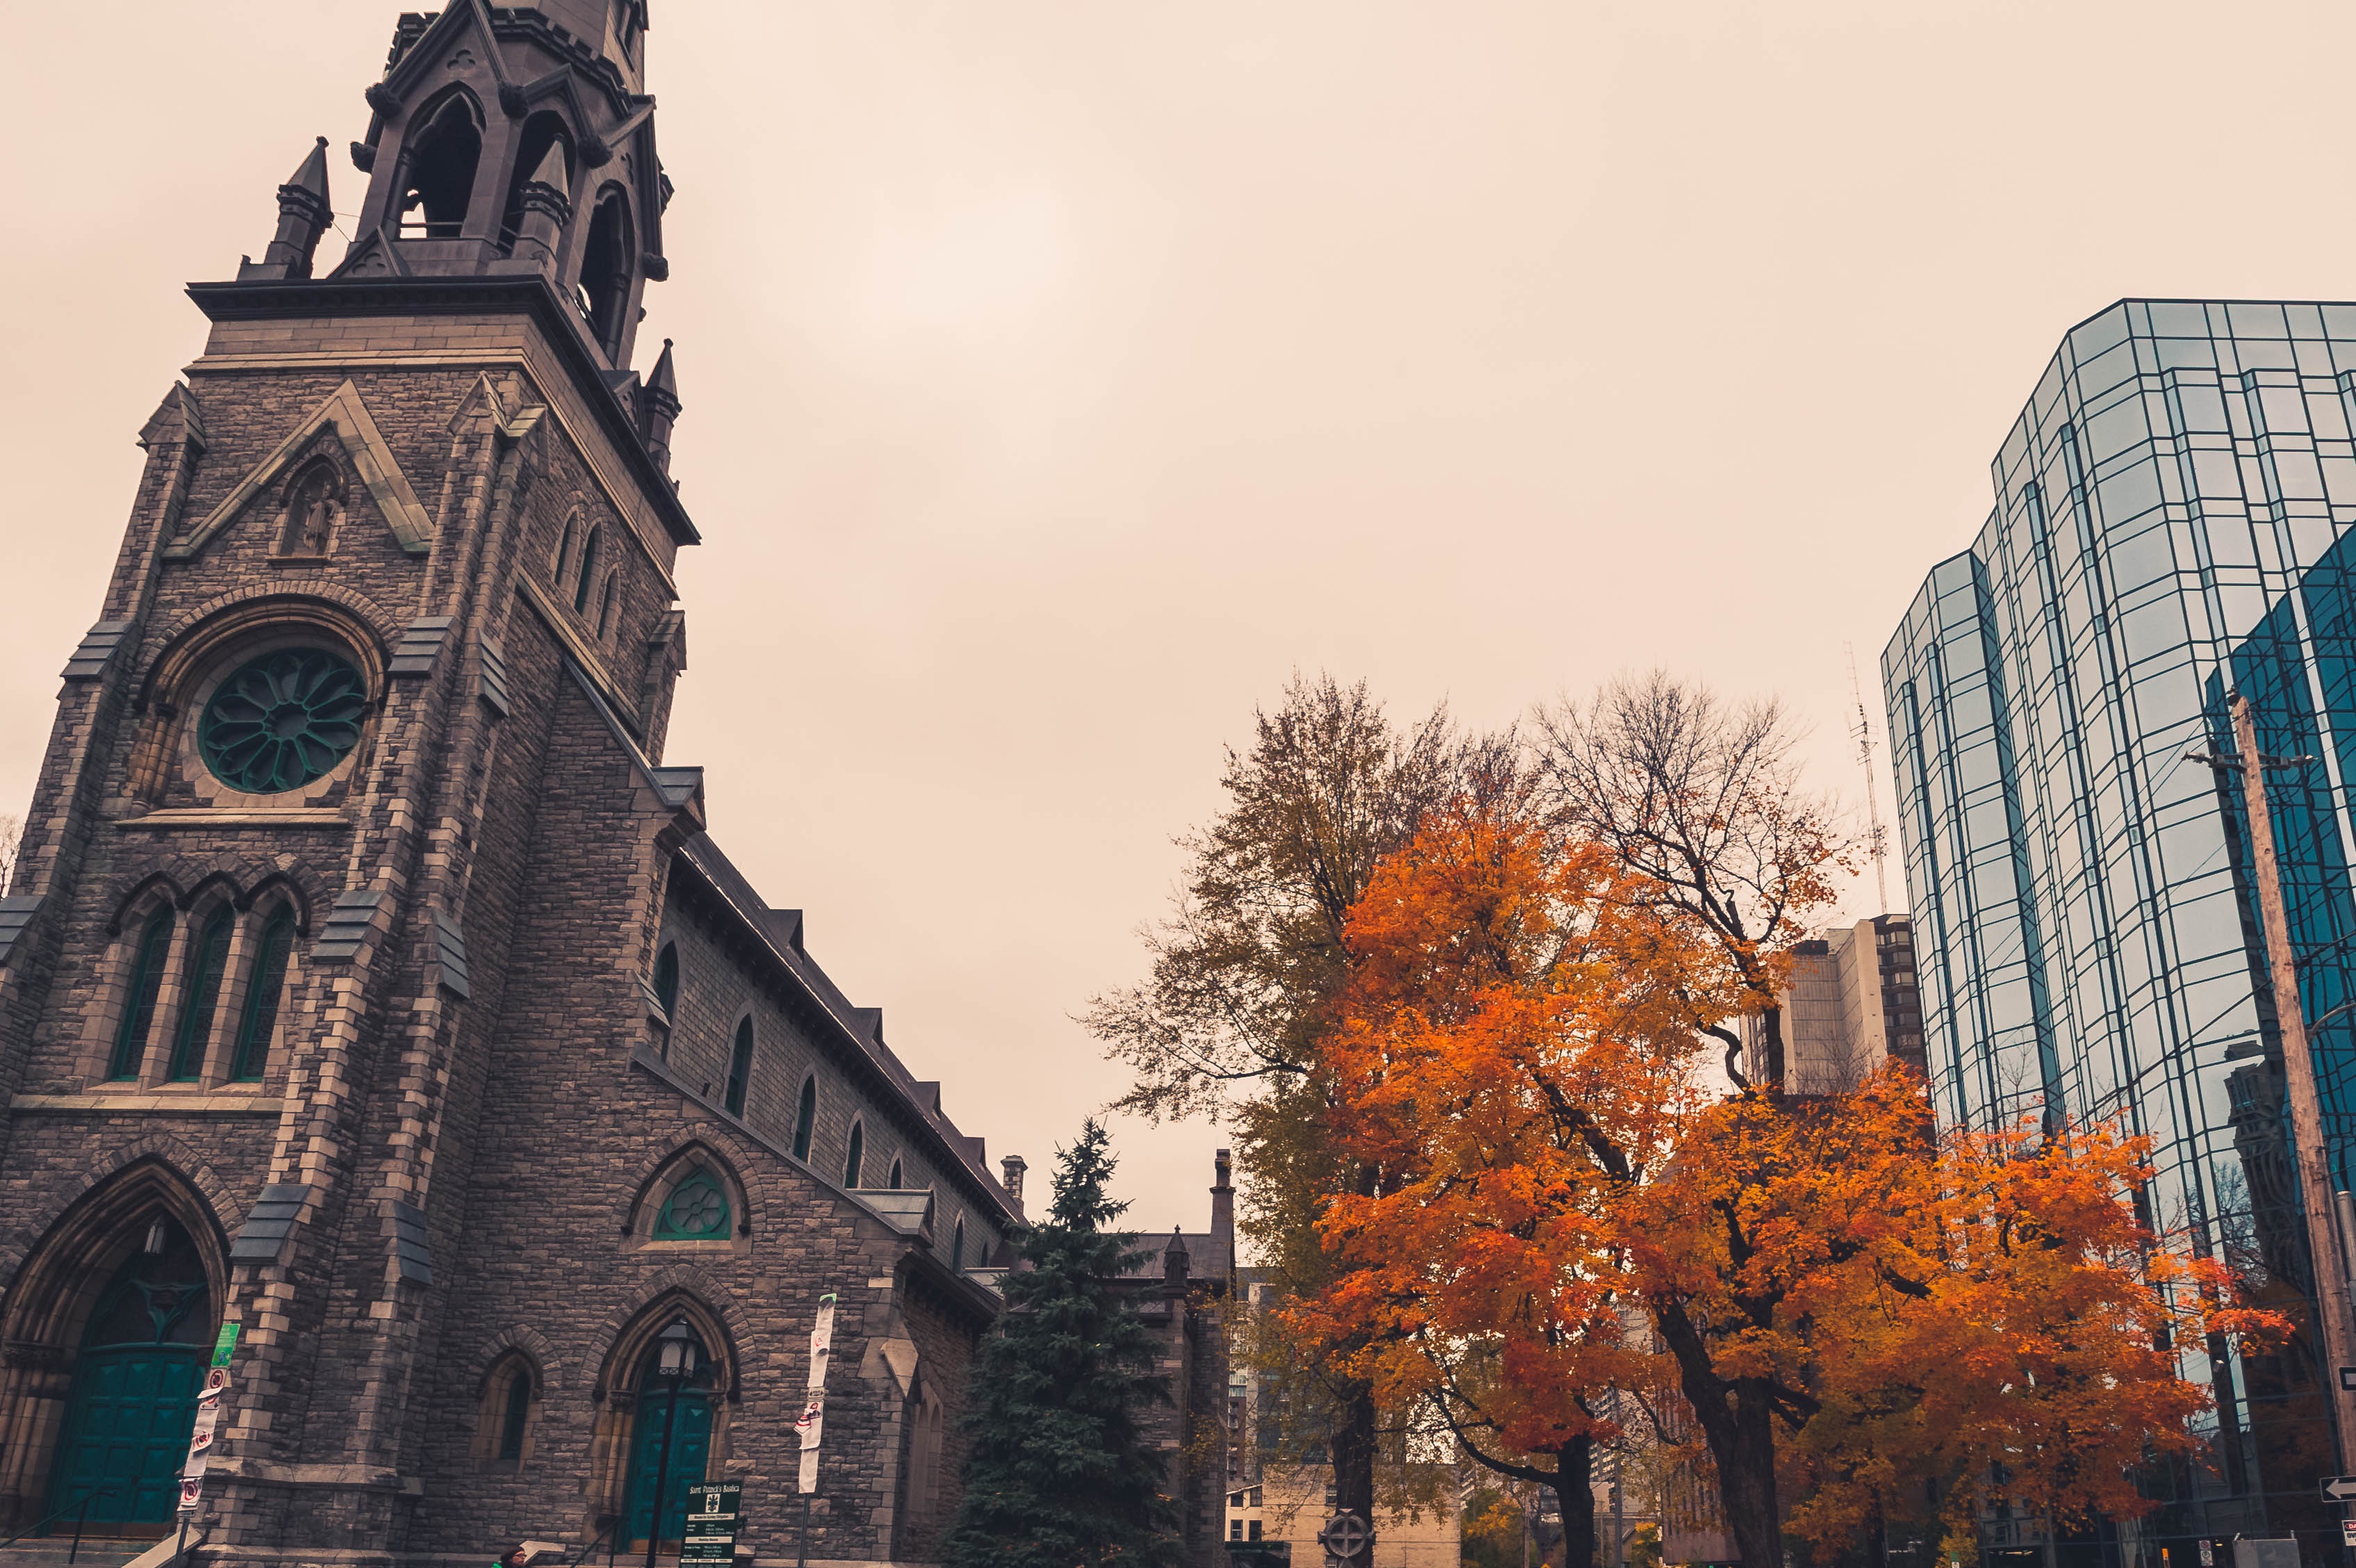
tree, winter, architecture, town, building, city, skyscraper, cityscape, downtown, arch, evening, tower, autumn, landmark, facade, church, cathedral, season, place of worship, spire, metropolis, urban area, human settlement